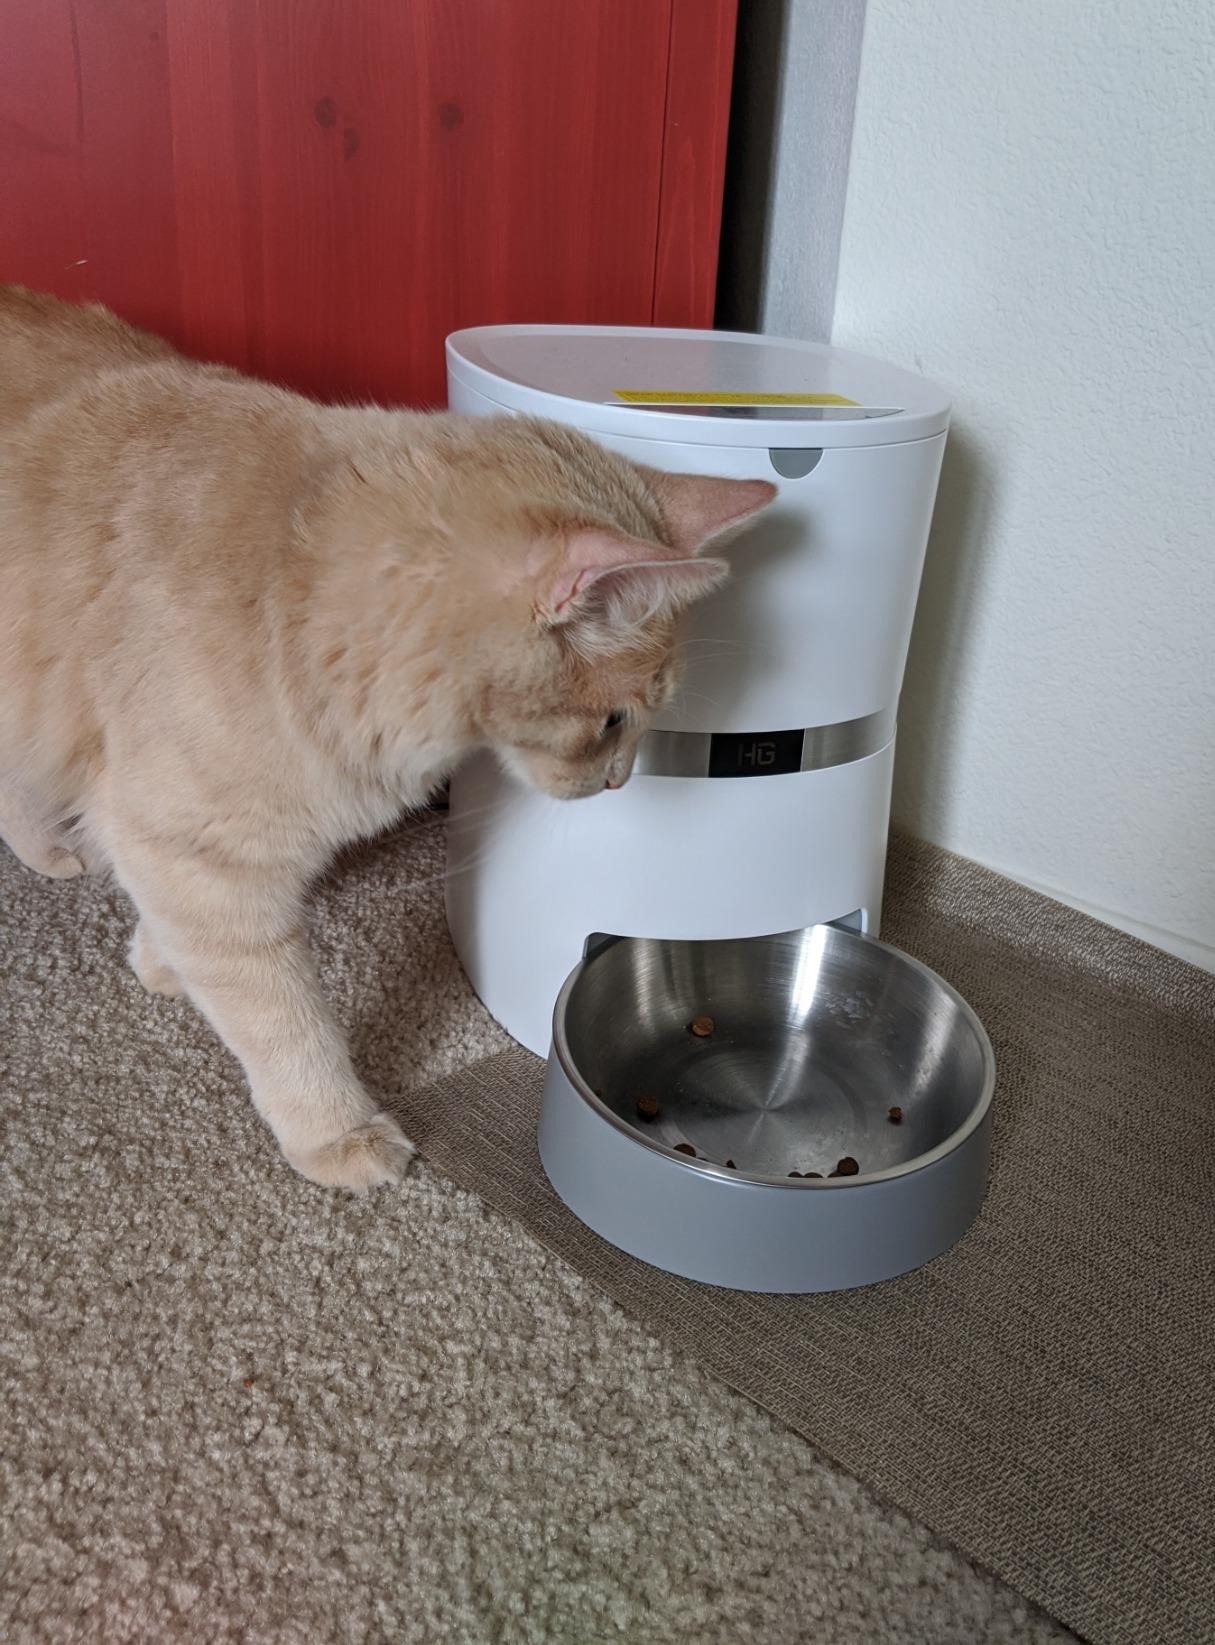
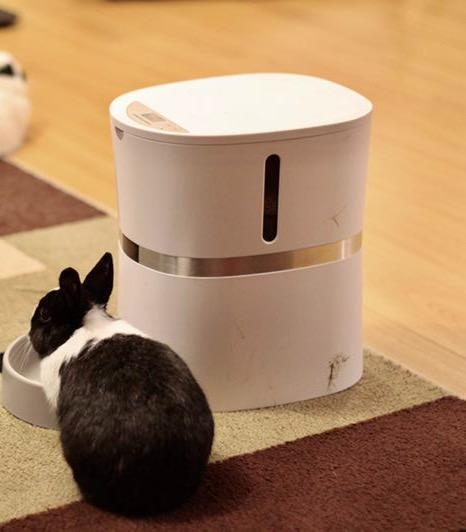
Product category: items_feeder
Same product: yes